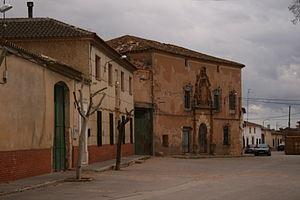
Pozoamargo est une municipalité espagnole de la province de Cuenca, dans la région autonome de Castille-La Manche.